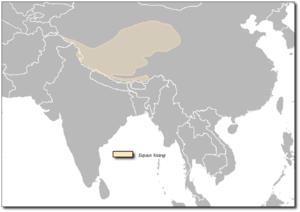
Aire de répartition actuelle de Equus kiang
Le kiang, ou âne sauvage du Tibet est un équidé du sous-genre asinus. C'est le plus grand des ânes sauvages, avec une taille moyenne au garrot de 1,40 m.
Le genre Equus est un groupe de mammifères de la famille des Équidés, qui comprend les ânes, les chevaux et les zèbres.